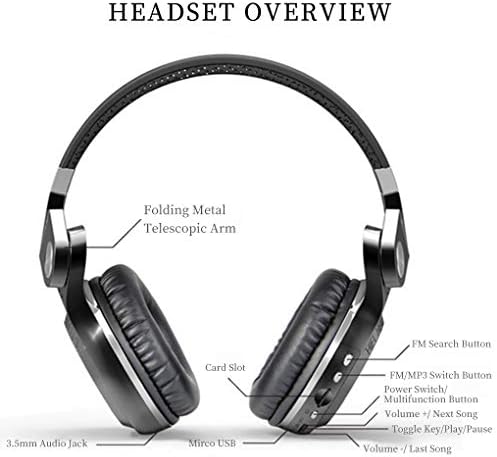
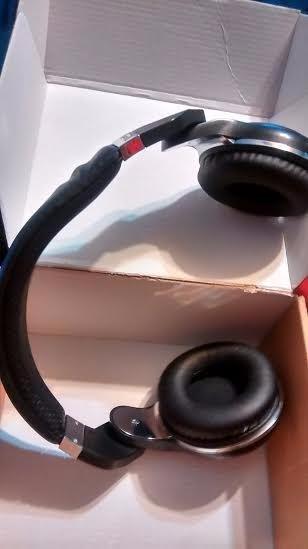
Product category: headphones
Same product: yes